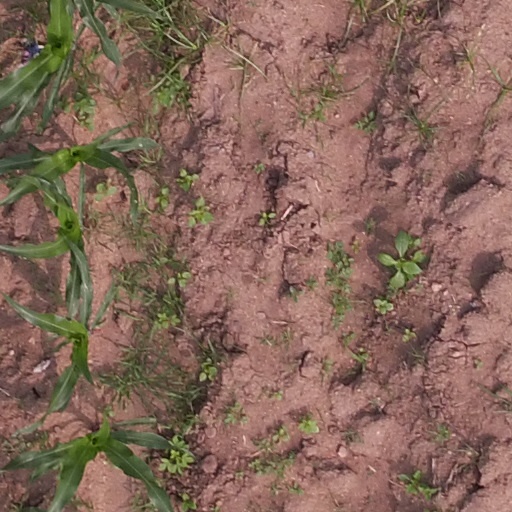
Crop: maize; corn